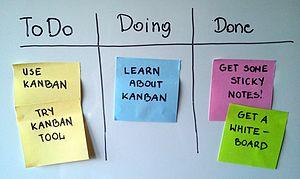
Un kanban, du japonais カンバン ou 看板, est une fiche cartonnée ou un signal électronique ou simplement un emballage que l'on fixe sur les bacs ou les conteneurs de pièces dans une ligne d'assemblage ou une zone de stockage. Le terme désigne aussi la méthode de gestion de production en flux tendu employée à la fin des années 1950 dans les usines Toyota et consistant à limiter la production d'un poste en amont d'une chaîne de travail aux besoins exacts du poste en aval. L'ingénieur japonais Taiichi Ōno en est considéré généralement comme l'inventeur dans les années 1960.